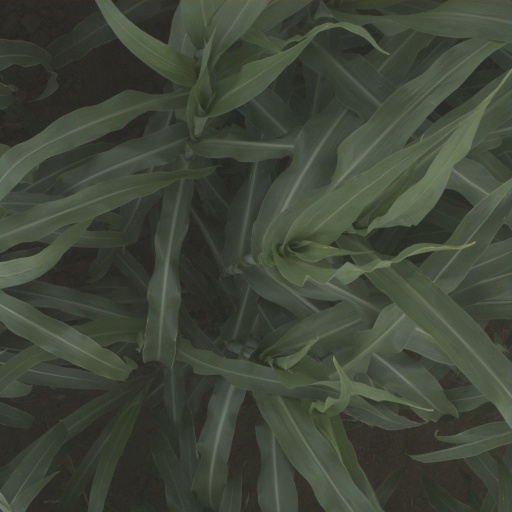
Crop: sorghum